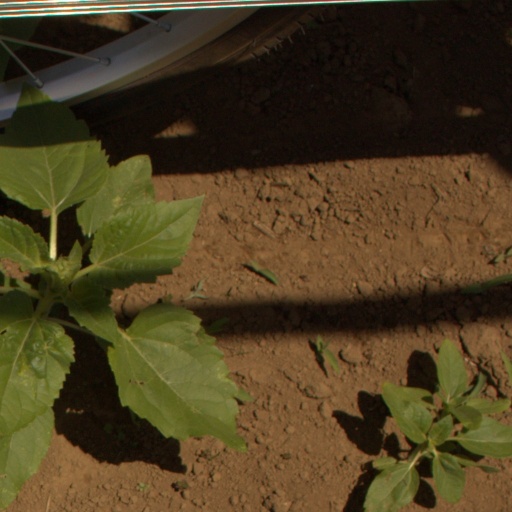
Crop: Jerusalem artichoke